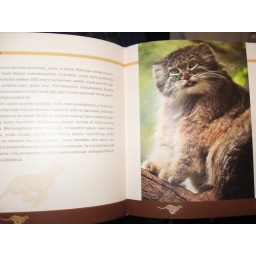
Manuli in a cat book